Hulk Hogan

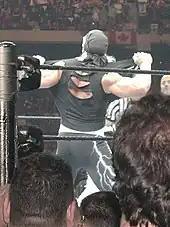
Hogan making his entrance at WrestleMania X8 in March 2002, his first WrestleMania in nine years

In March 1982, Hogan defeated Bockwinkel and his manager Bobby Heenan in a non-title handicap match in the International Amphitheatre in Chicago, Illinois. Hogan went on to repeatedly challenge Bockwinkel for the AWA World Heavyweight Championship, with the matches generally ending in disqualifications (a decision wherein the Championship does not change hands). In April 1982, Hogan defeated Bockwinkel and was declared the new AWA World Heavyweight Champion, only for the decision to be overturned by AWA President Stanley Blackburn due to the use of a foreign object during the match.